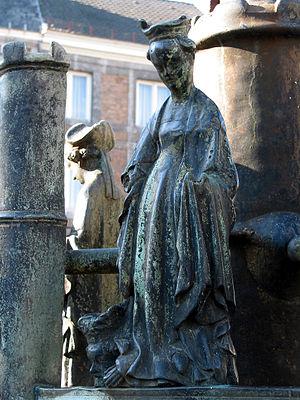
Huy (Belgique), statuette en bronze de Sainte Catherine (1597) - élément de la partie supérieure de la fontaine ""Li Bassinia"" (XV/VIIIe siècles).
Catherine d'Alexandrie, plus connue sous le nom sainte Catherine, est une vierge et martyre qui a vécu au début du IVᵉ siècle.